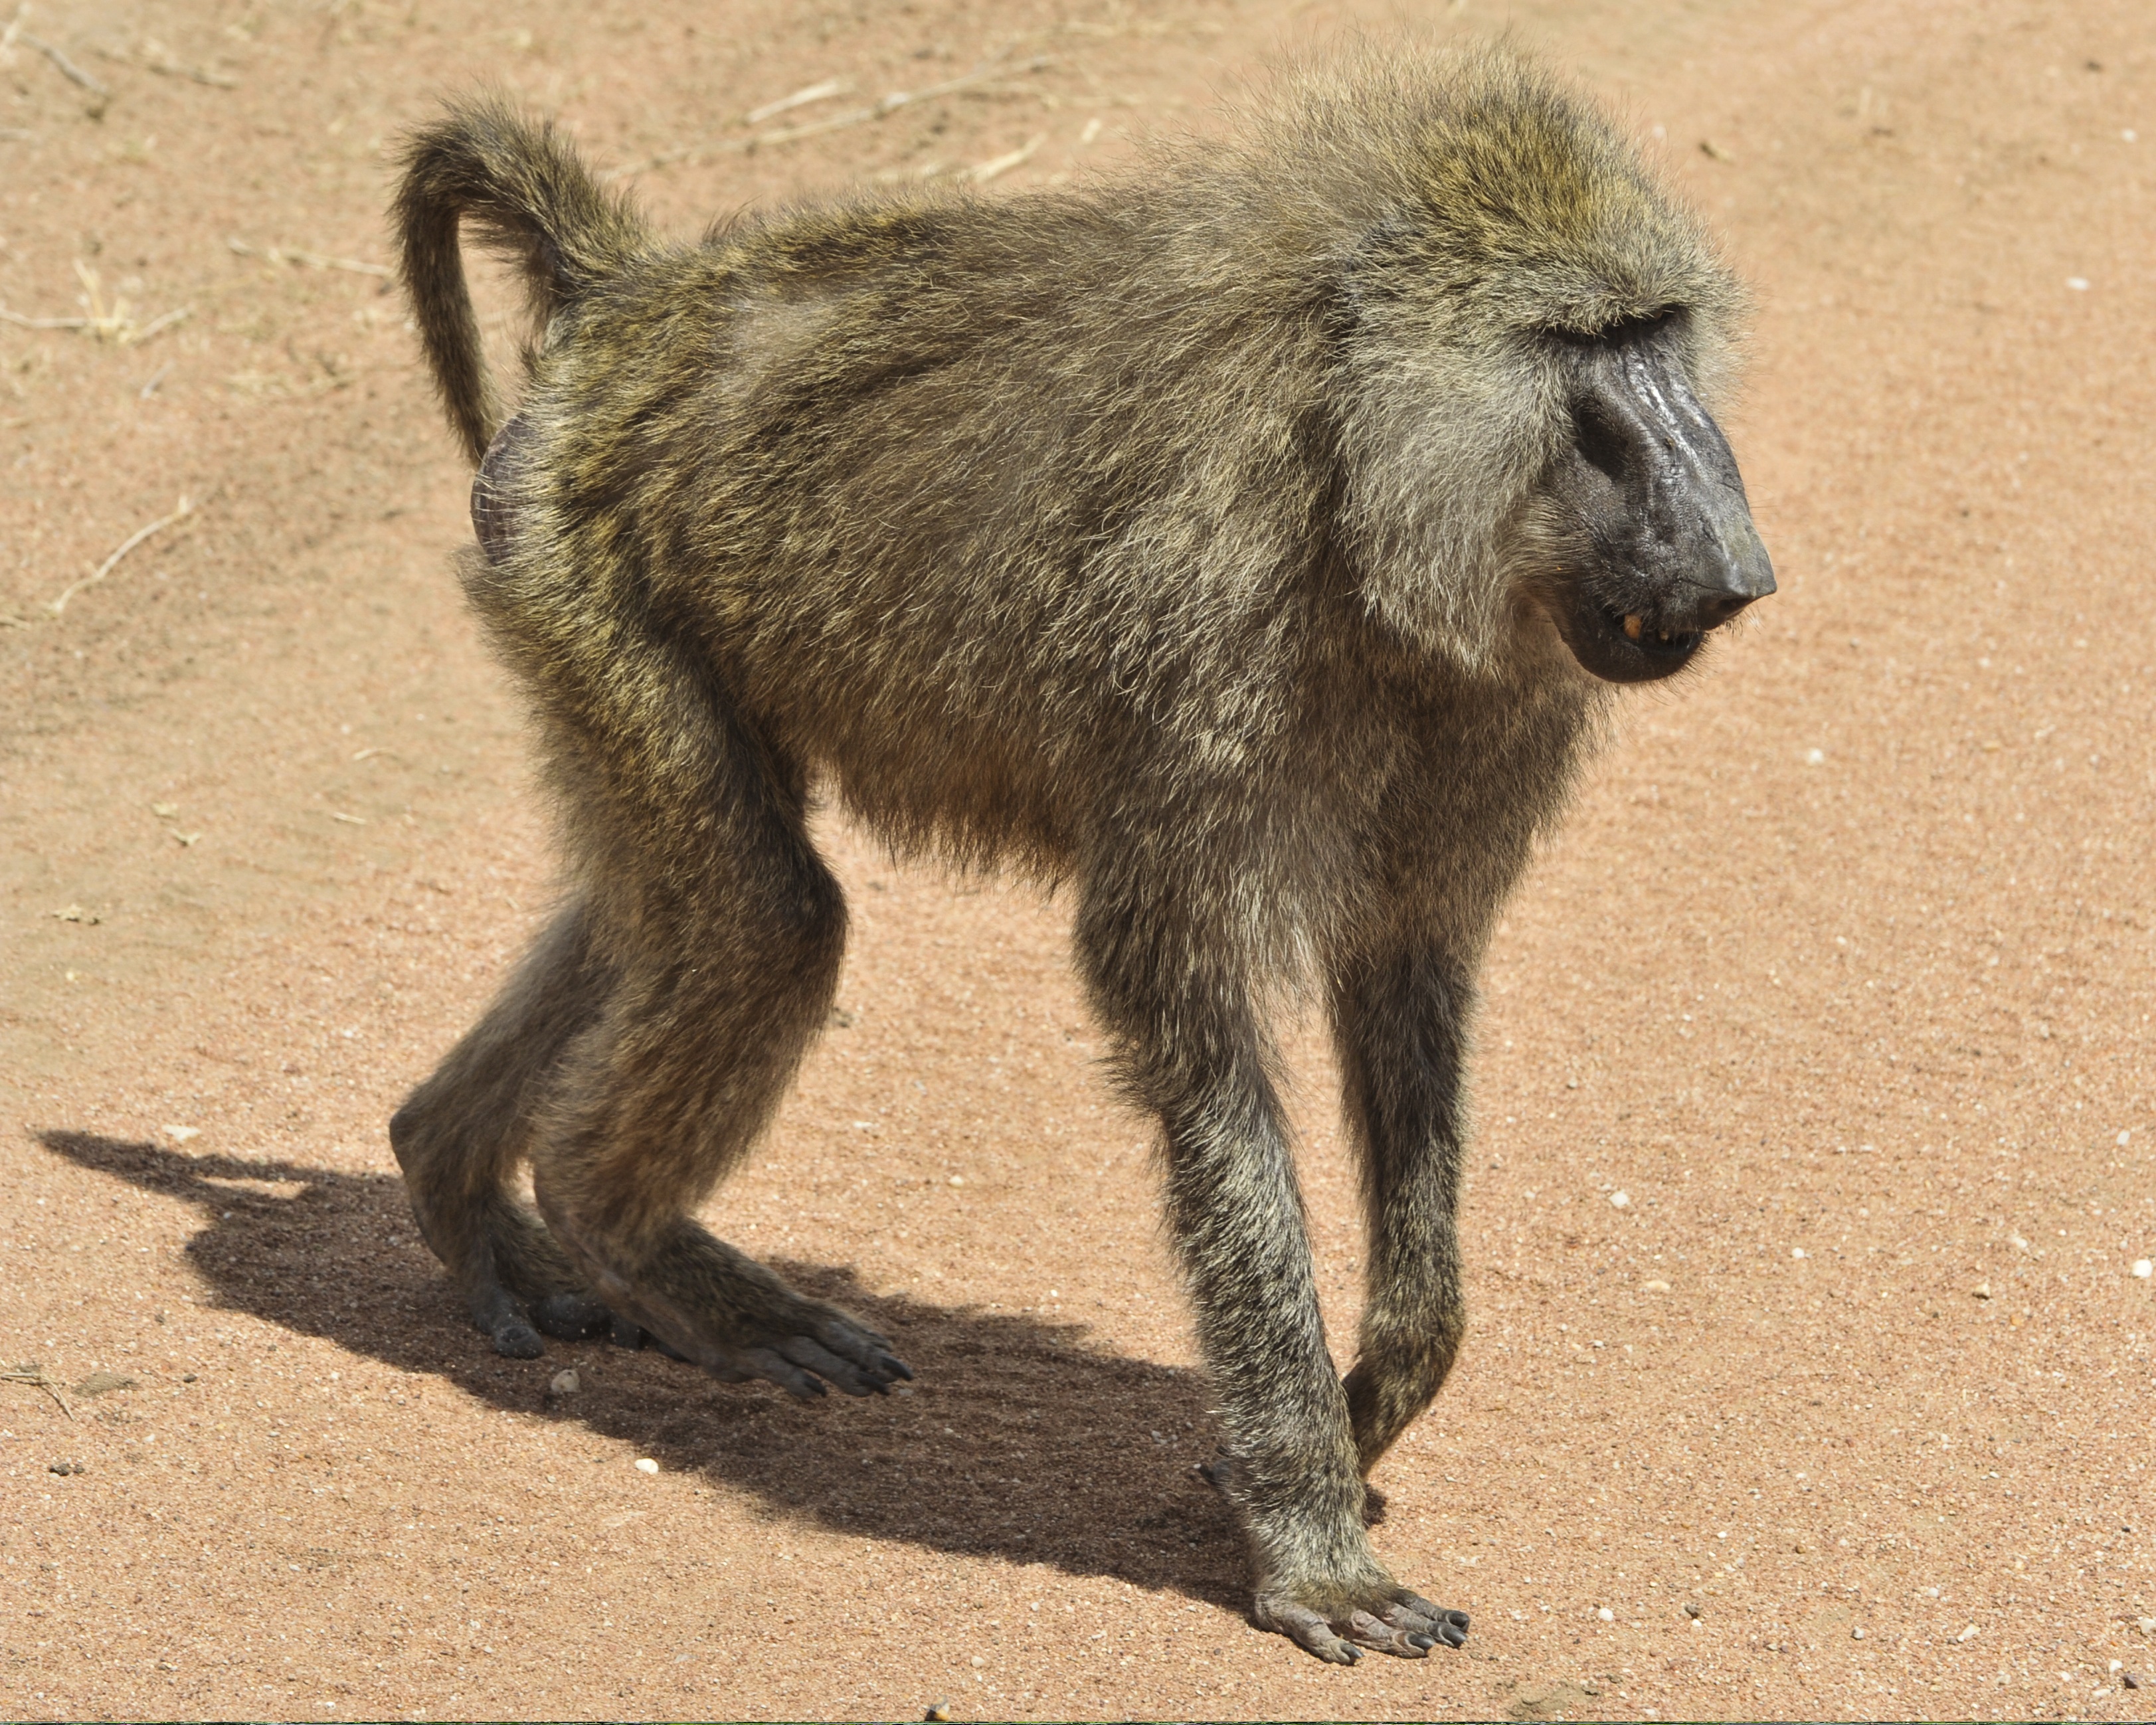
nature, walking, wildlife, africa, mammal, fauna, primate, savannah, baboon, vertebrate, tanzania, serengeti, macaque, old world monkey